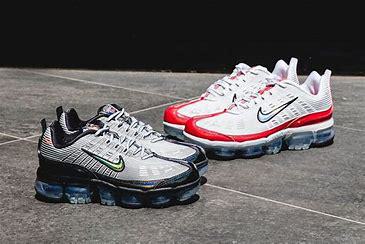
Brand: Nike
Model: Air Vapormax 360